Geiger's

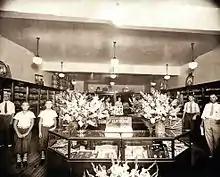
Geiger's staff in 1933

In 1932 Charley Sr started a men's clothing establishment, "Charley Geiger's Haberdashery", in a storefront at the corner of Warren Road and Detroit Avenue in downtown Lakewood, Ohio. In 1936, he moved three storefronts east to 14710 Detroit Avenue where Geiger's main store and headquarters stand today. Geiger's, according to the Lakewood Post, was "…a new store, new fixtures, complete stocks of nationally advertised merchandise, and a continuation of the policies that have drastically increased his (Geiger's) business."